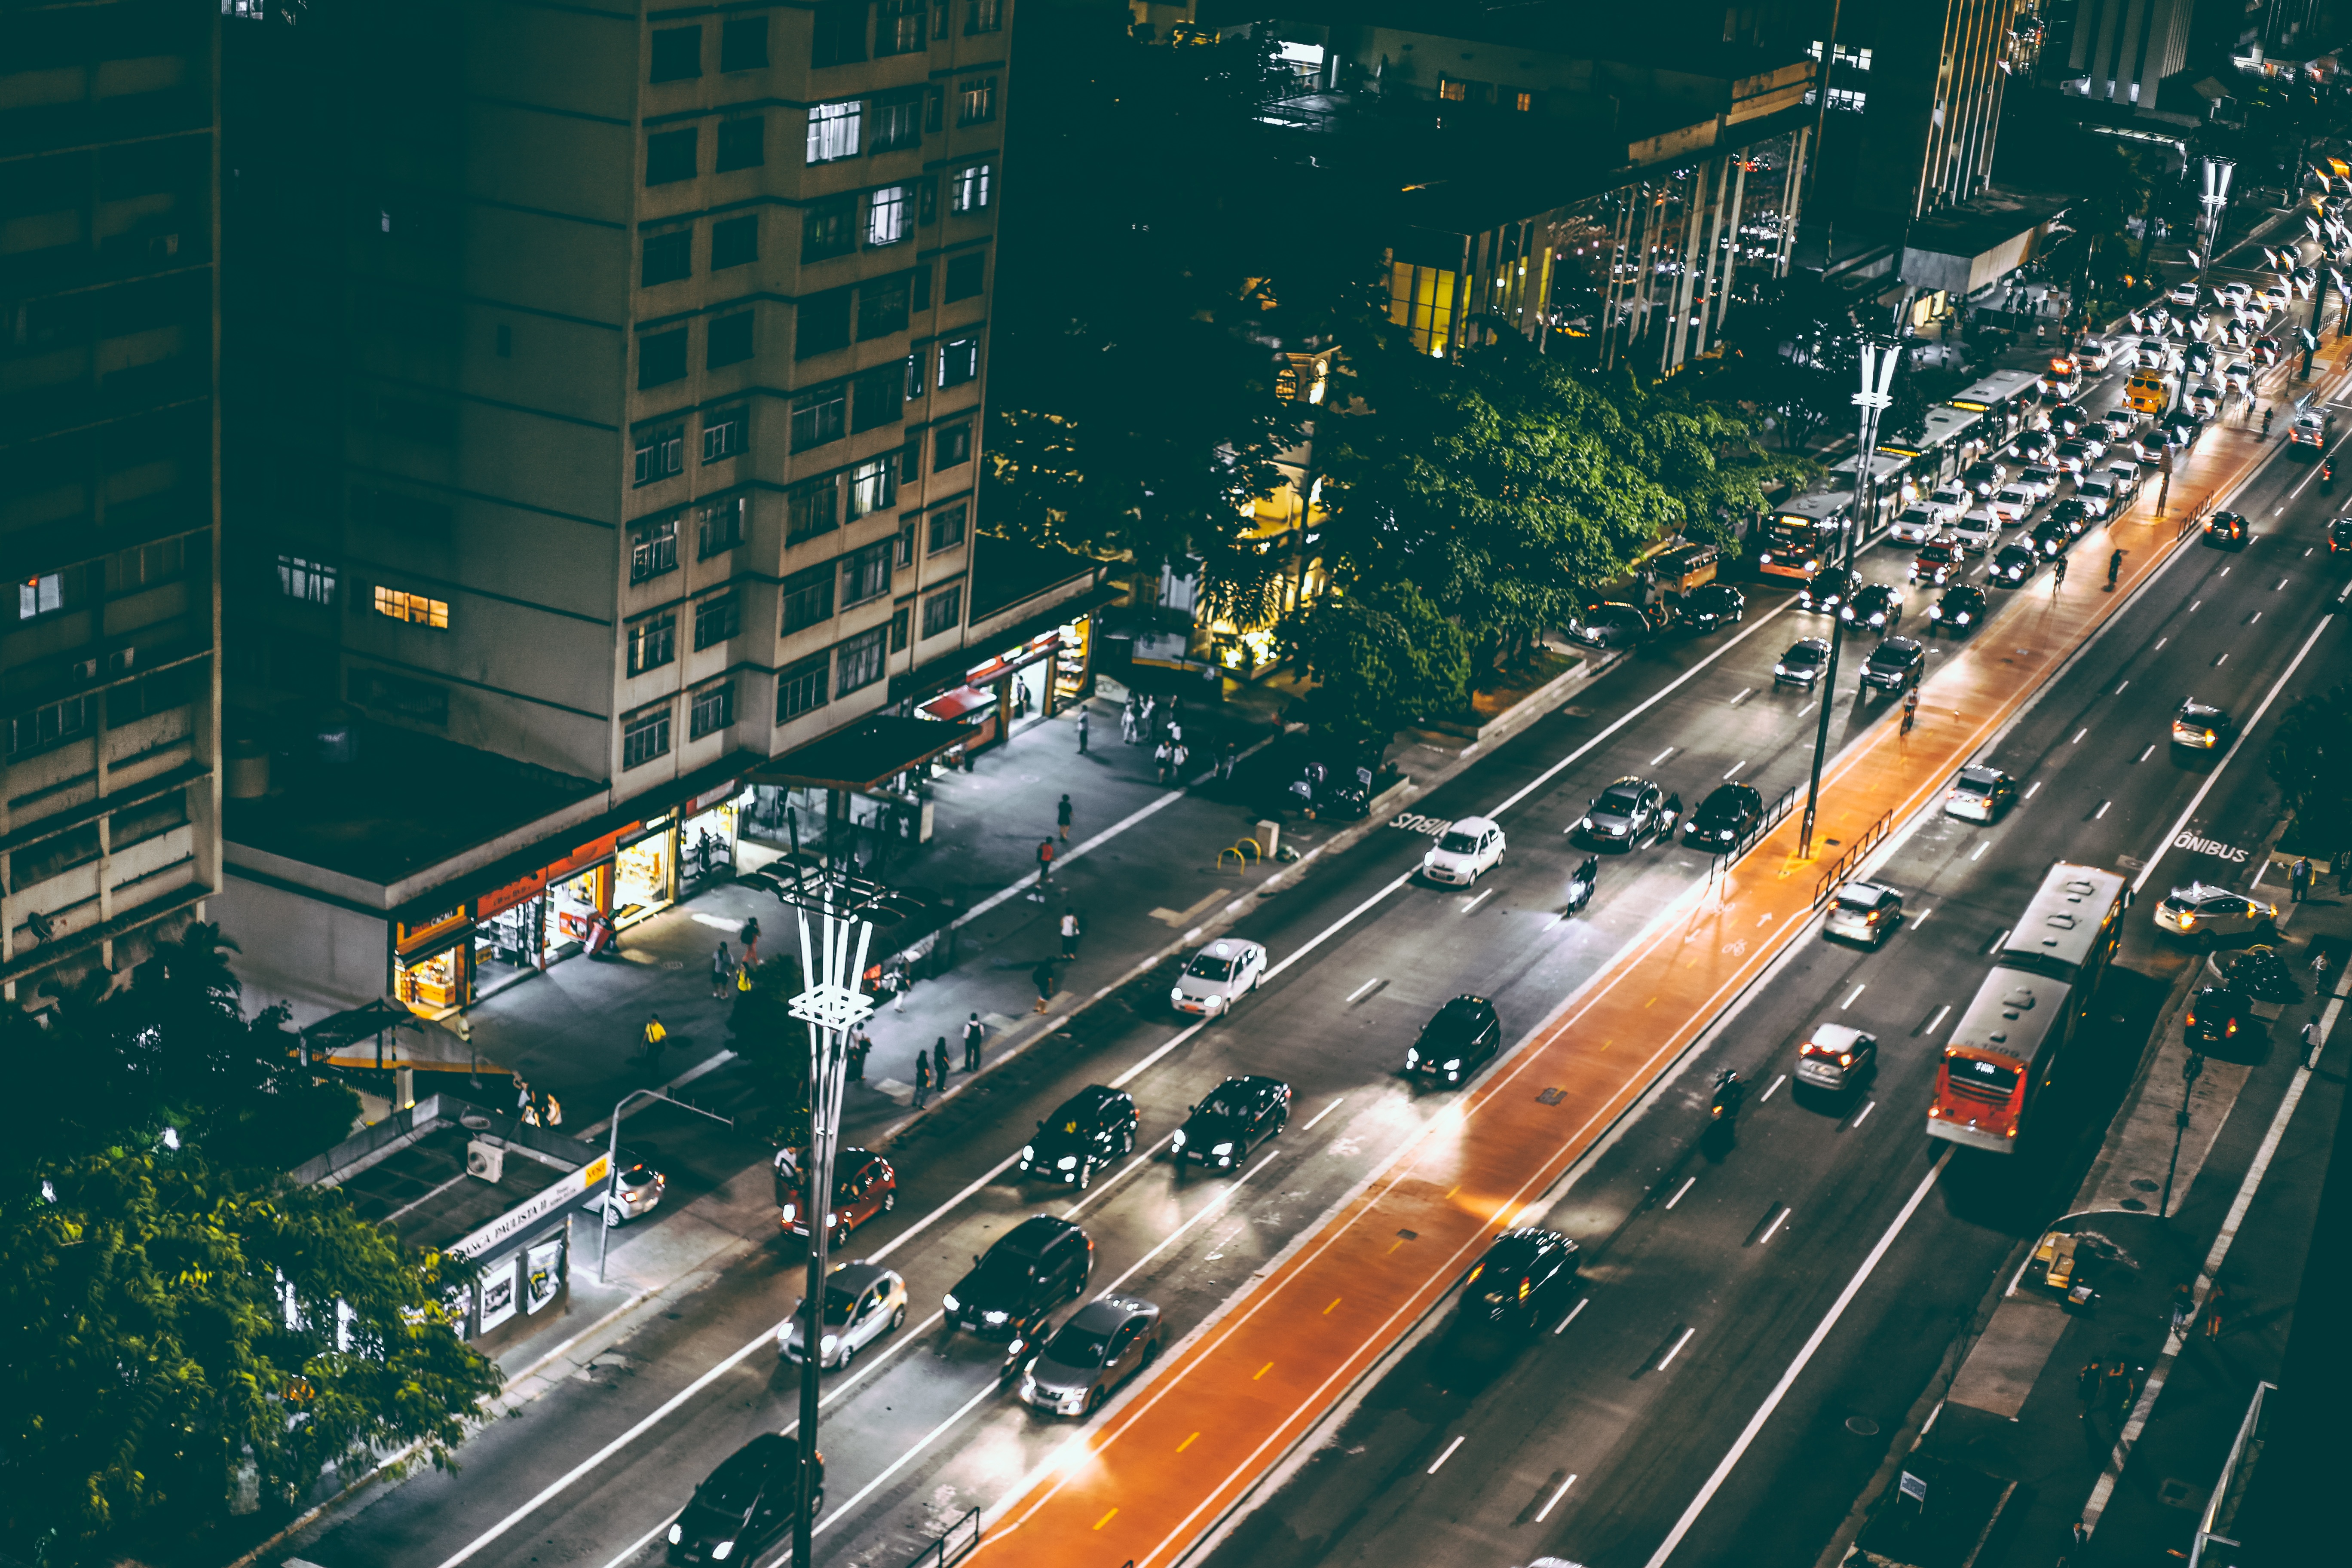
architecture, road, skyline, traffic, street, night, highway, city, skyscraper, overpass, cityscape, downtown, motion, transportation, suburb, construction, tower, lane, light trail, tower block, skyscrapers, infrastructure, cars, metropolis, neighbourhood, aerial photography, building exterior, urban area, residential area, human settlement, metropolitan area